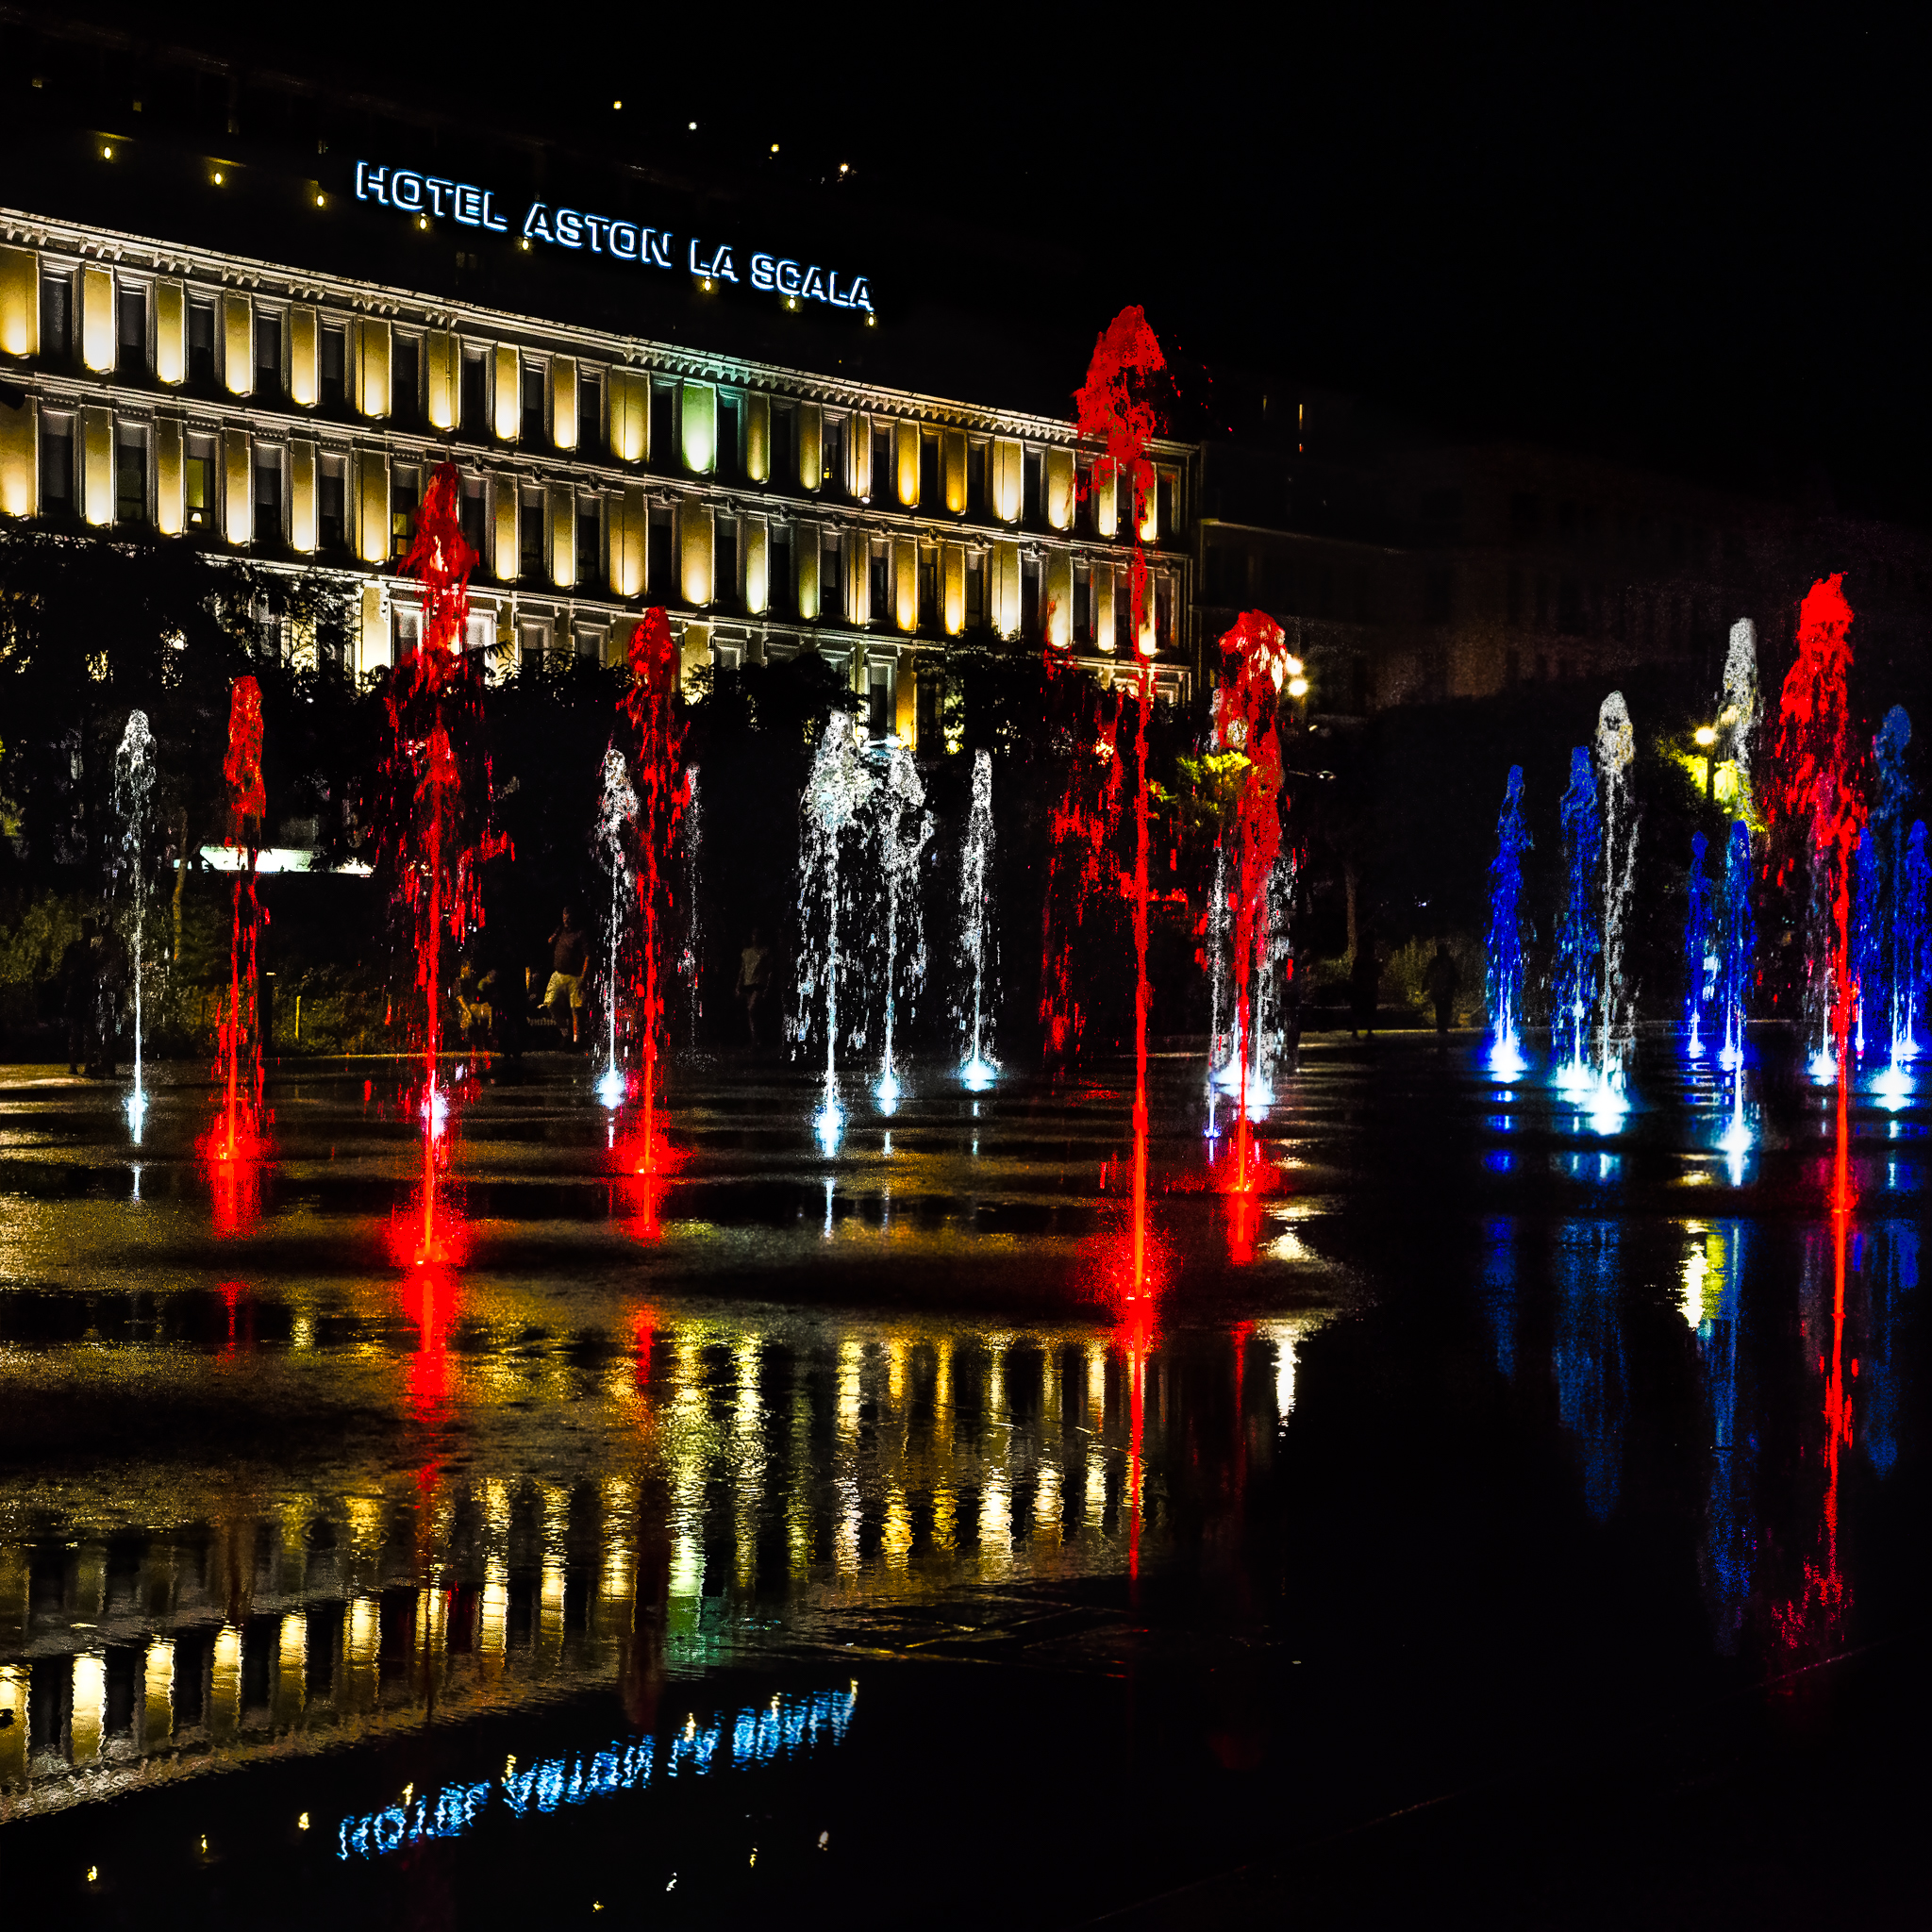
water, light, night, building, cityscape, france, evening, reflection, darkness, christmas, lighting, christmas decoration, lights, mirror, fountain, nightscape, nice, redwhiteandblue, hotelaston, promenadedupaillon, miroirdeau, christmas lights